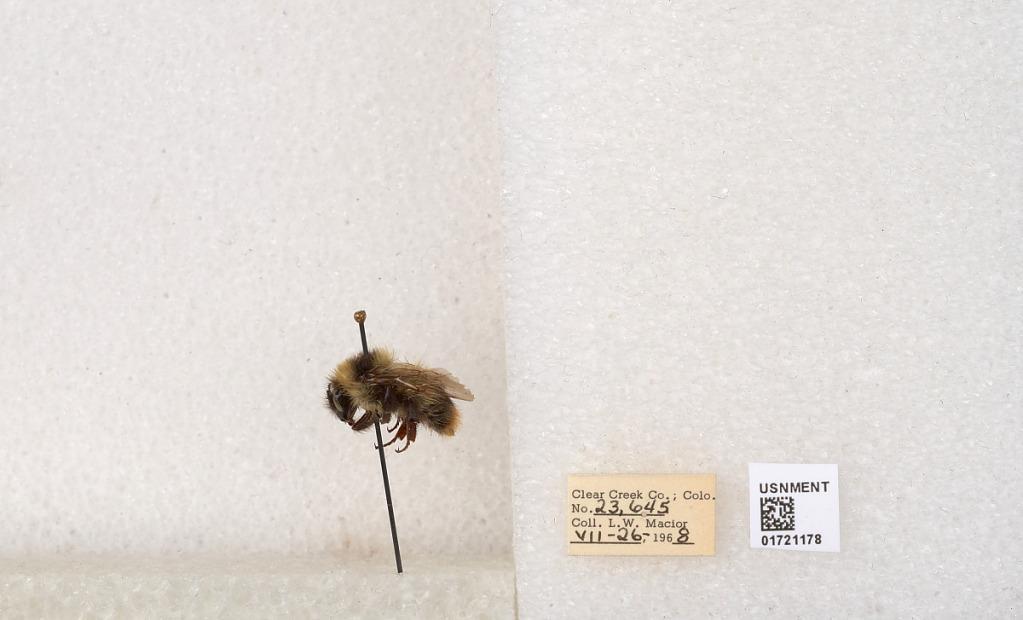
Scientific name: Bombus kirbyellus
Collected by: L. Macior
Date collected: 1968-7-26
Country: United States
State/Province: Colorado
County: Clear Creek
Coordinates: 39.6891, -105.644